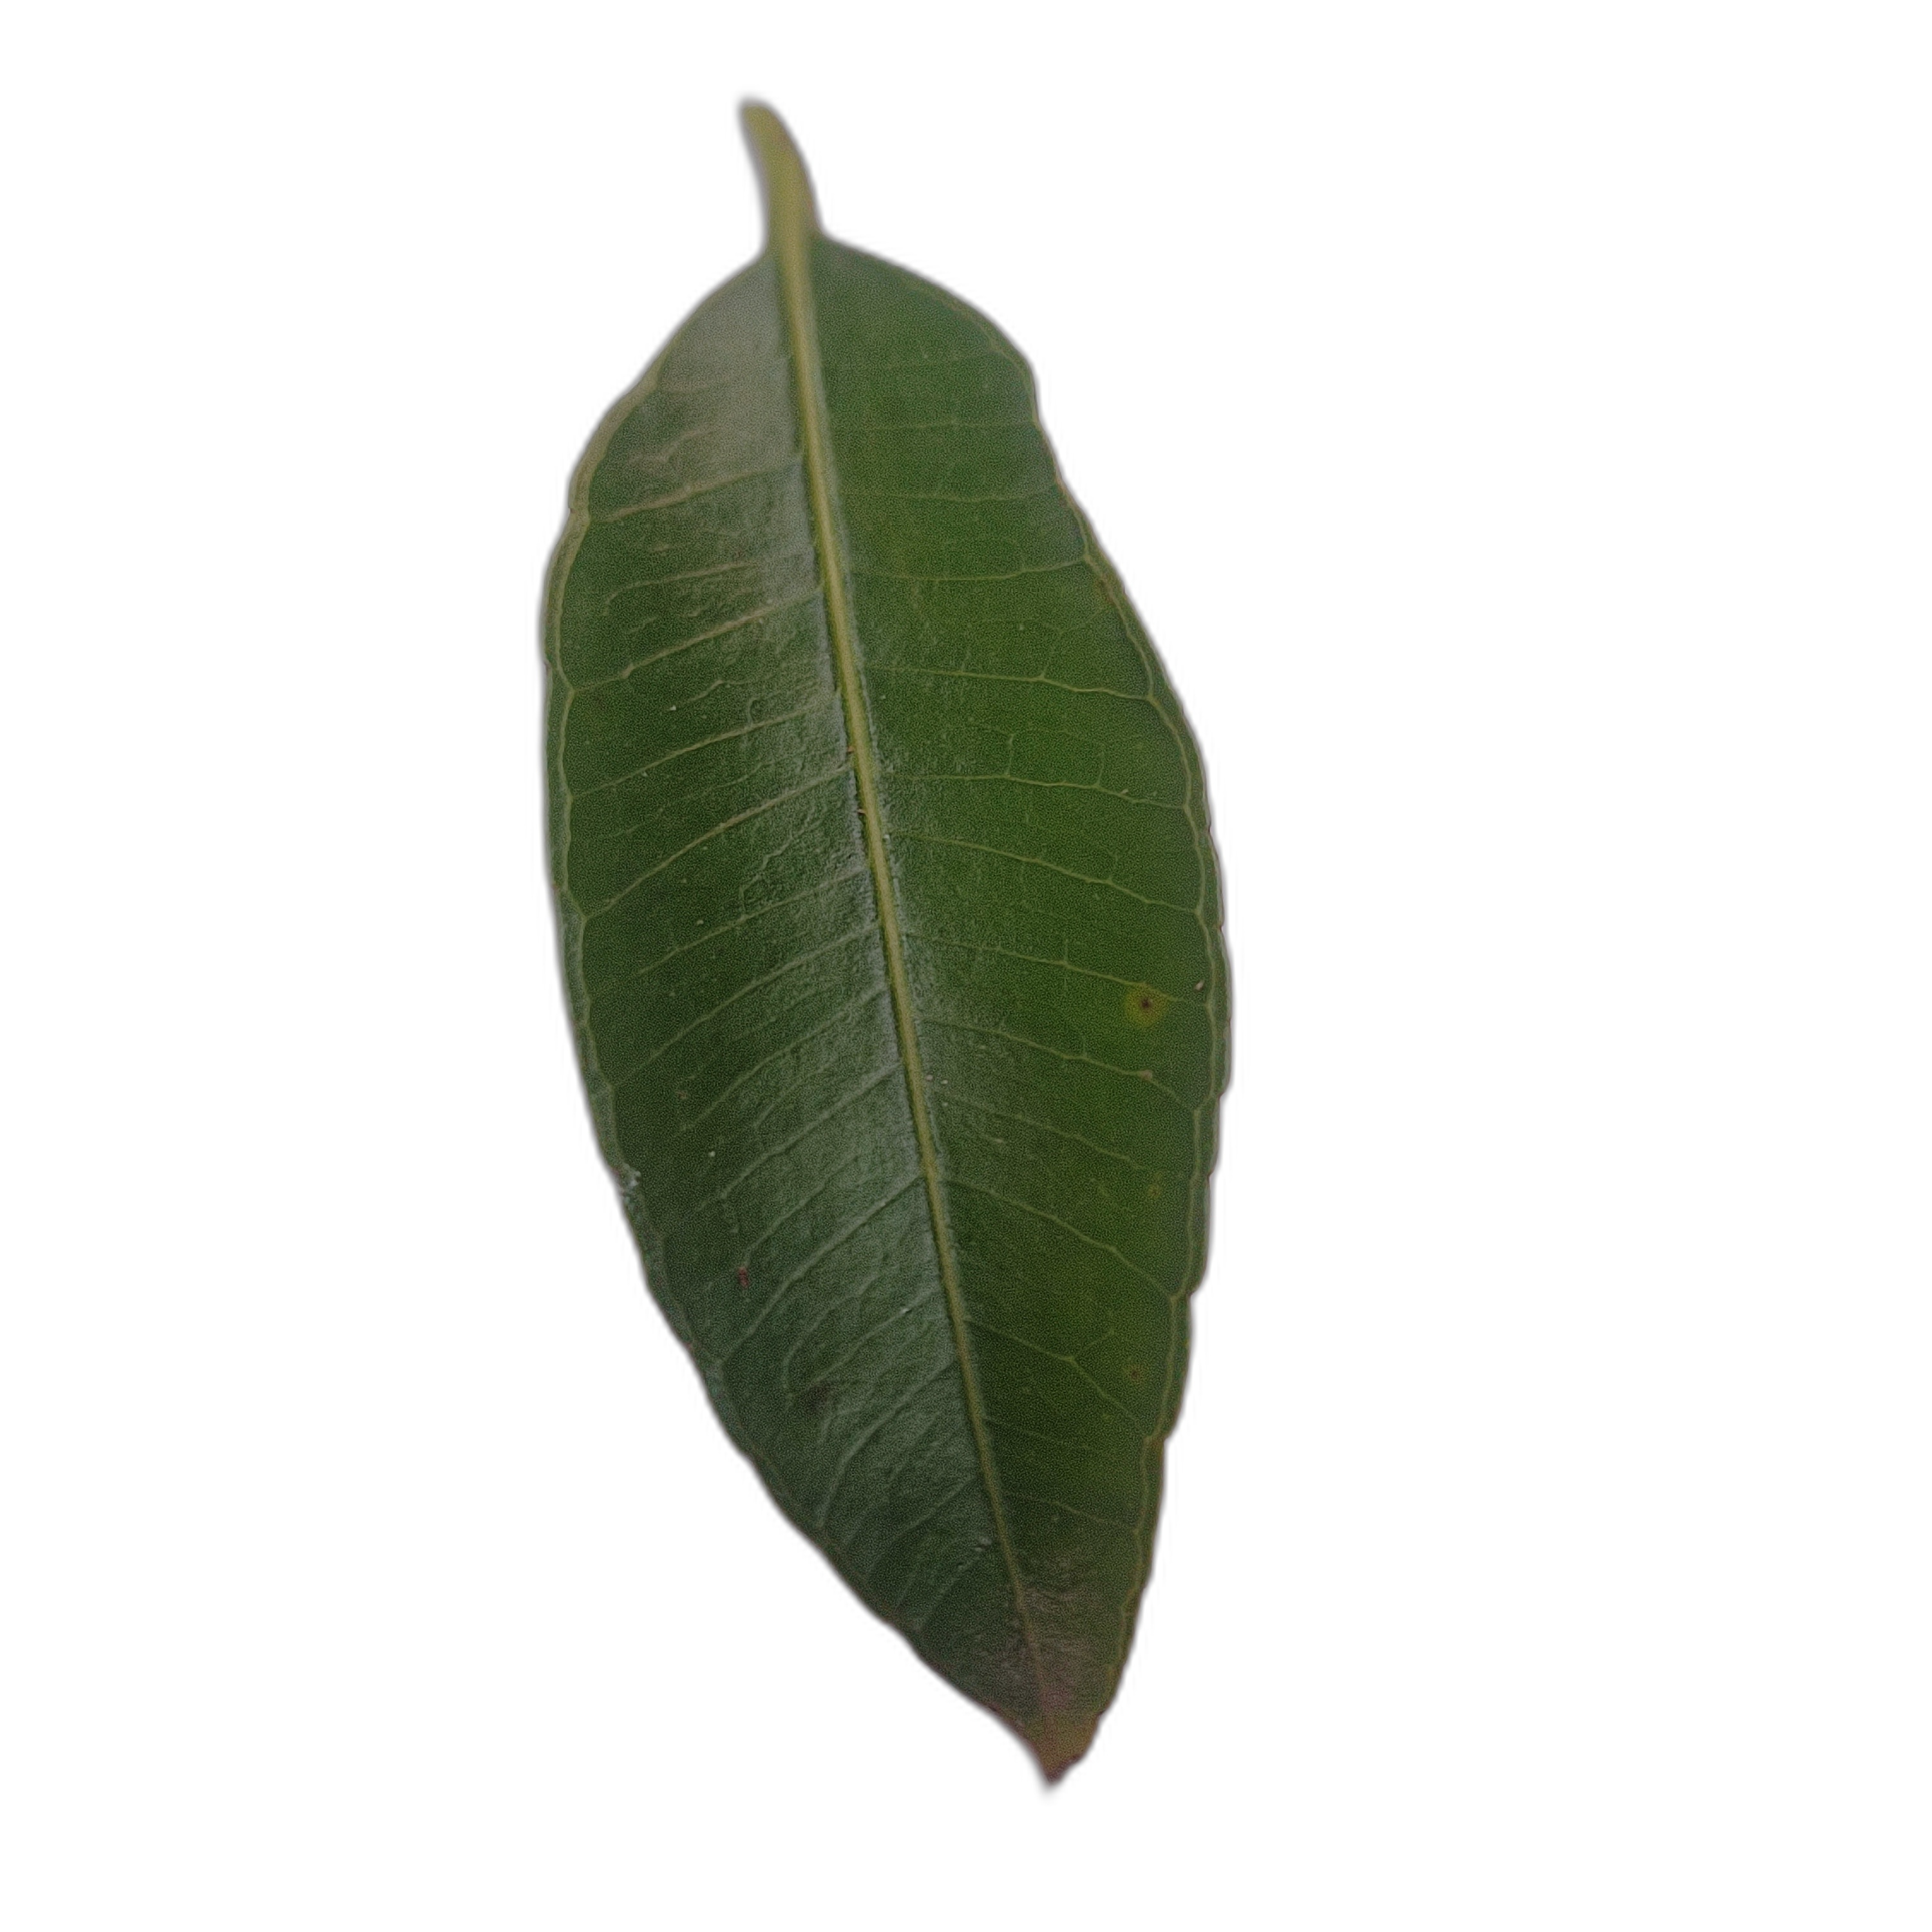
Label: healthy